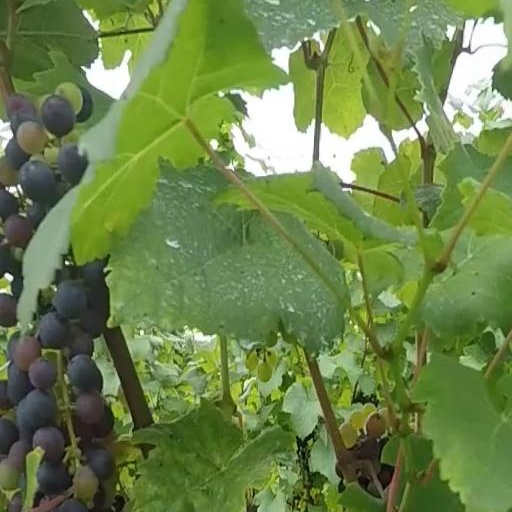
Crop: grape